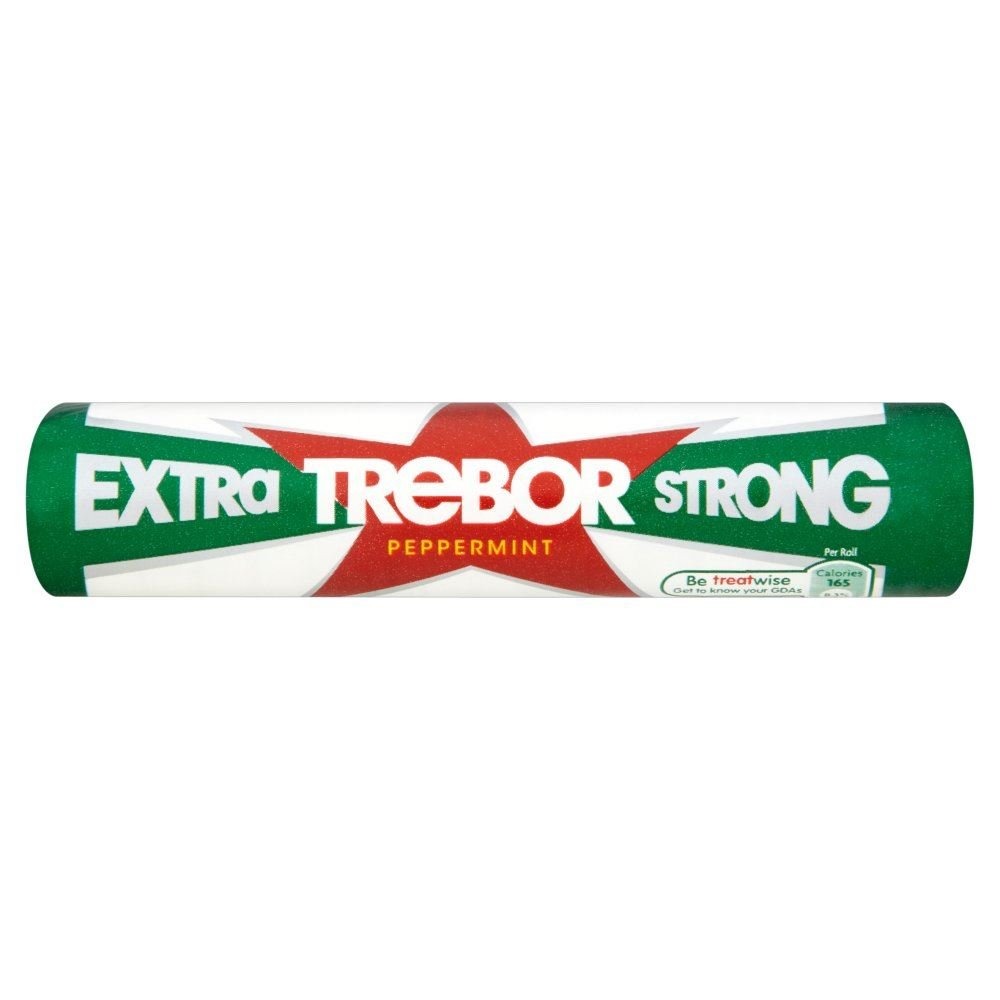
Item Name: Trebor Extra Strong Mints pack of 6 Rolls
Bullet Point 1: Premium Mints: Enjoy the extra strength and refreshing mint flavor of these mints.
Bullet Point 2: Individually Wrapped: Each mint is wrapped in a foil pouch for freshness and easy access.
Bullet Point 3: Perfect for Gifts: The 6 pack makes a great gift for birthdays, holidays, or special occasions.
Bullet Point 4: Made in the UK: These mints are proudly made in the United Kingdom.
Bullet Point 5: Trusted Brand: Trebor is a well-known mint brand that has been making mints since 1908.
Product Description: Trebor started making extra strong mints in 1935. Today Trebor Extra Strong mints are the number one sweet brand in size. Trebor extra strong mints are a minty bit stronger.
Value: 6.0
Unit: count

Price: 14.9